List of Indiana state historical markers

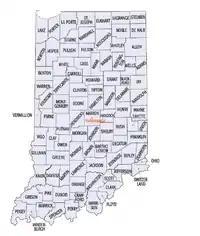
Indiana counties

Interest in a statewide system of historical markers for the U.S. state of Indiana arose as the state prepared to celebrate its centenary in 1916; the Indiana Historical Commission observed the lack of a system of historical markers and memorials, and as a result of its work, many individuals, organizations, and local governments began to erect various types of memorials to commemorate historic sites. Increasing numbers of historical markers through the 1920s and 1930s prompted the Commission and its successor, the Indiana Historical Bureau, to develop statewide lists of markers, and it asked the General Assembly for authority to become involved in the placement of historical markers in order to improve the numbers, quality, and topics of the markers. The New Deal administrations created to fight the Great Depression of the 1930s provided the manpower for the Bureau's first effort; workers from the Works Progress Administration produced steel signs for locations across the state, but their intentionally temporary nature meant that many had greatly deteriorated by the time that they were removed for scrap during World War II.